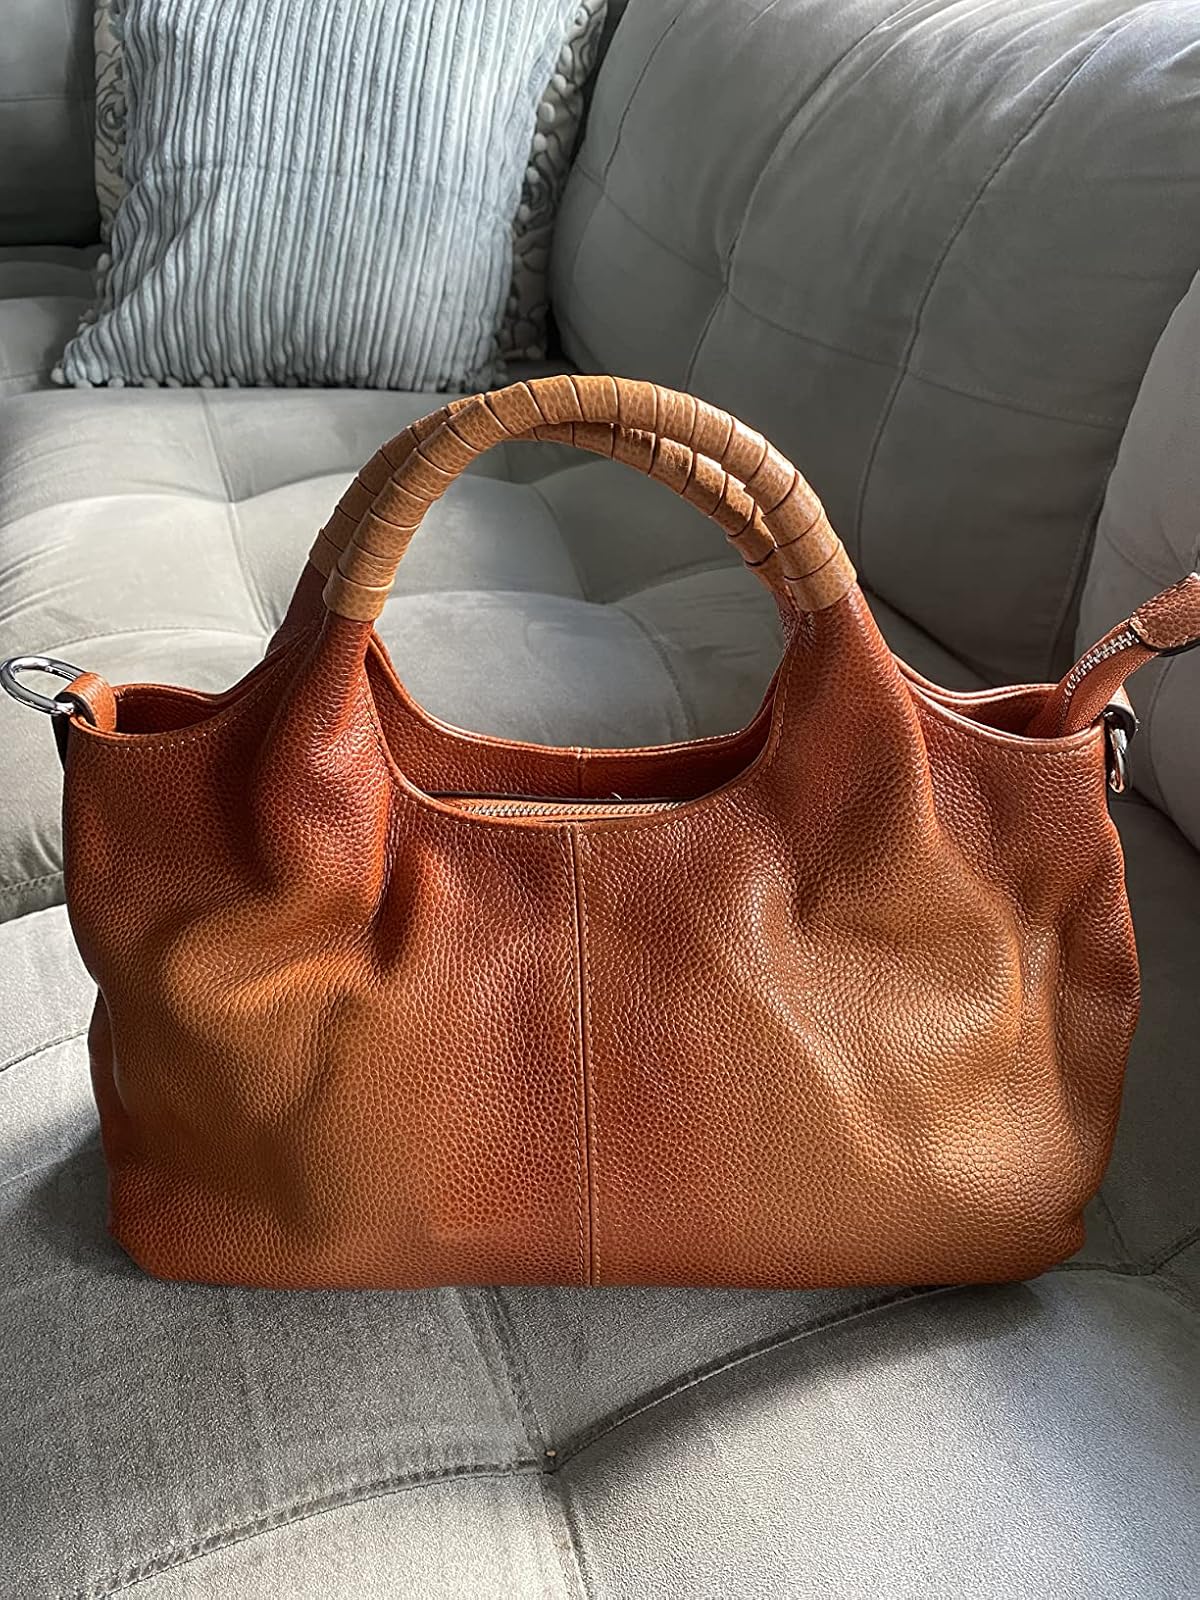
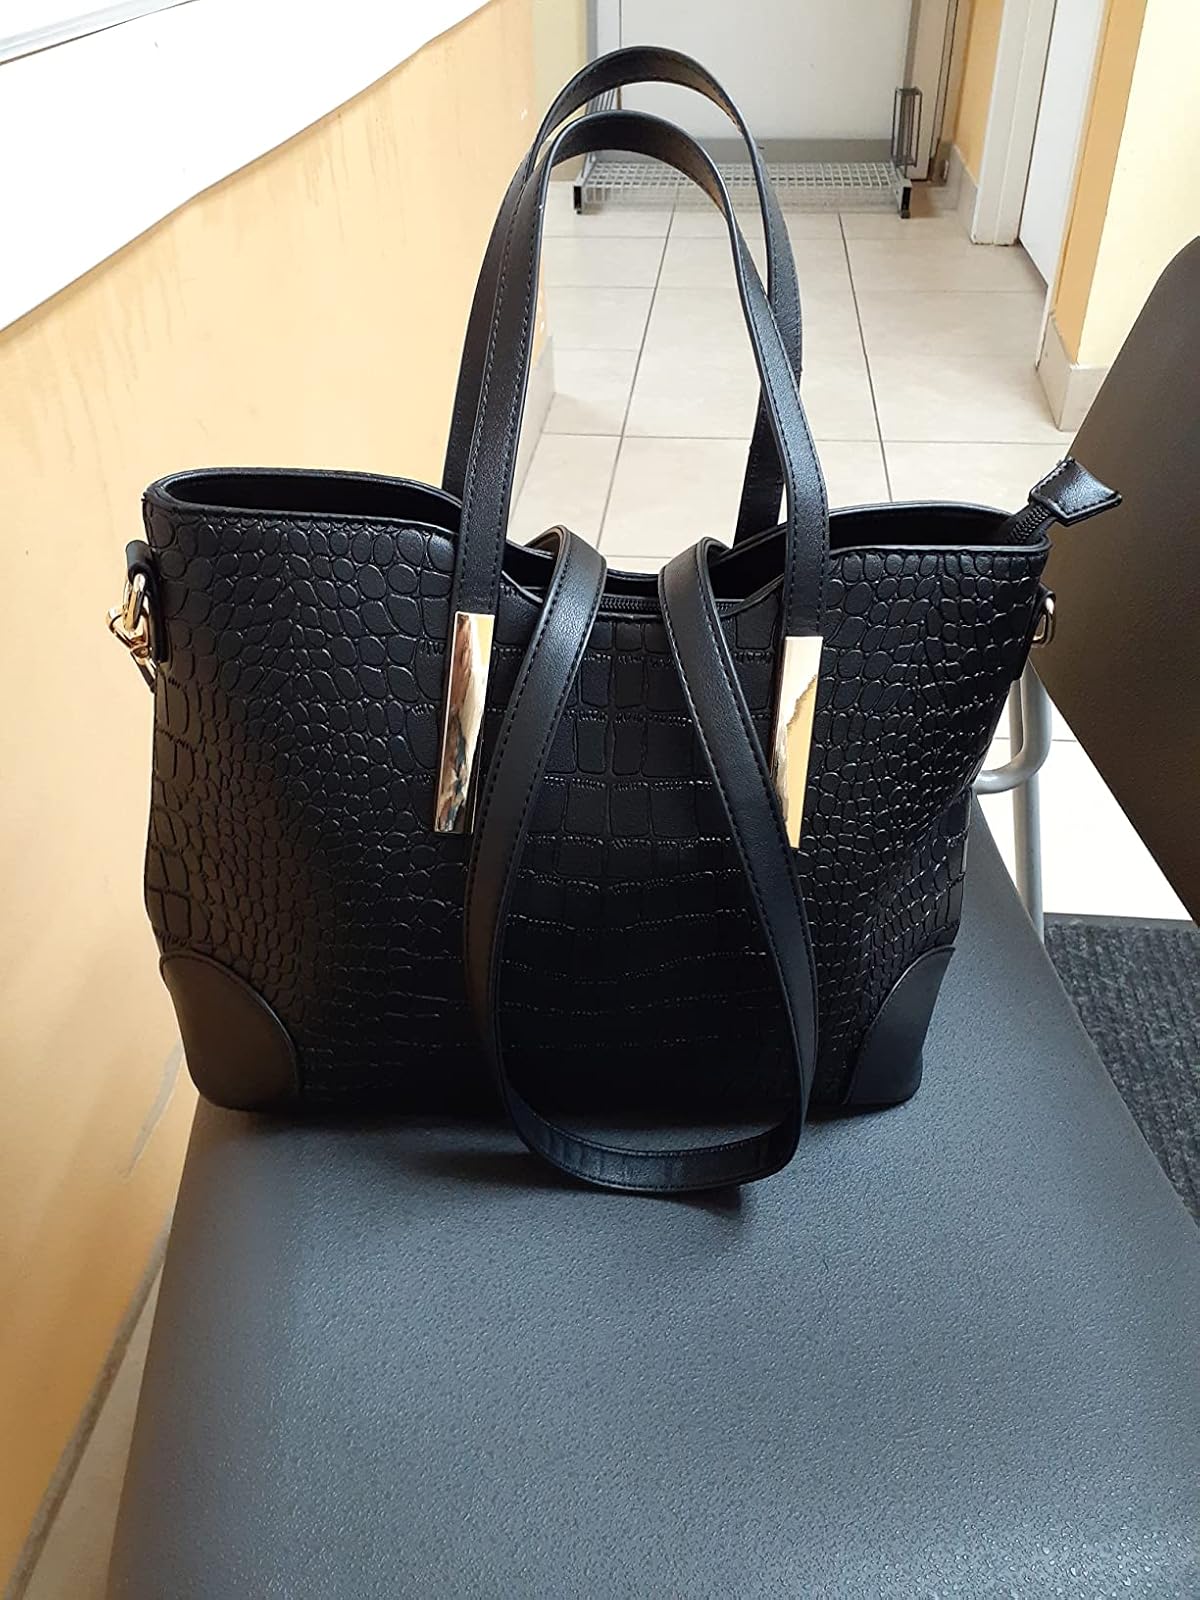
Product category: accessories_handbag
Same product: no